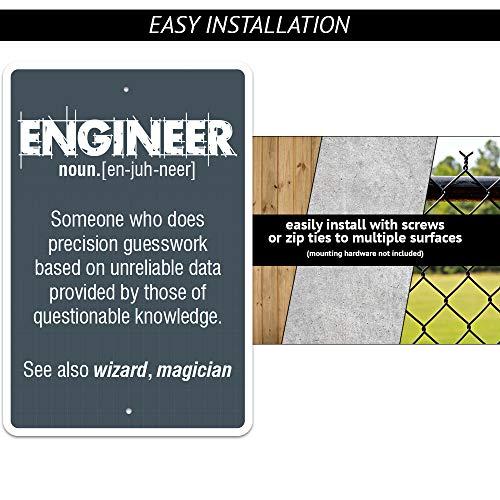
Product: SQUIRREL LOVERS Parking Sign hunter rodent park animal | Indoor/Outdoor | 14" Tall Plastic Sign
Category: Toys & Games | Novelty & Gag Toys | Gag Toys & Practical Jokes
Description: Proudly Made In The USA – Buy with confidence from an American owned and operated company SignMission Items are produced in our state-of-the-art facility in West Palm Beach, Florida.
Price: $39.99
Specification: ASIN:B079SGW3VD|ShippingWeight:1pounds|DateFirstAvailable:February6,2017